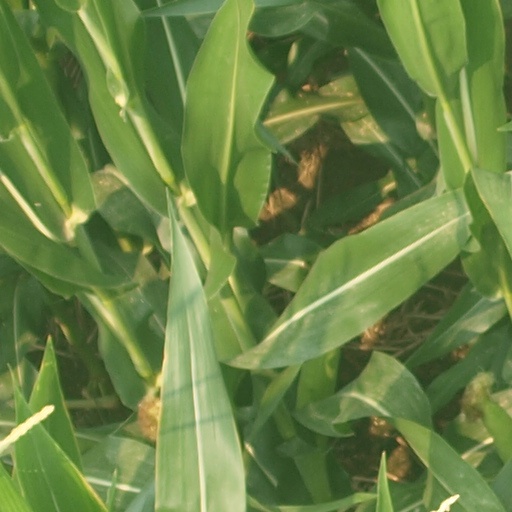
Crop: maize; corn